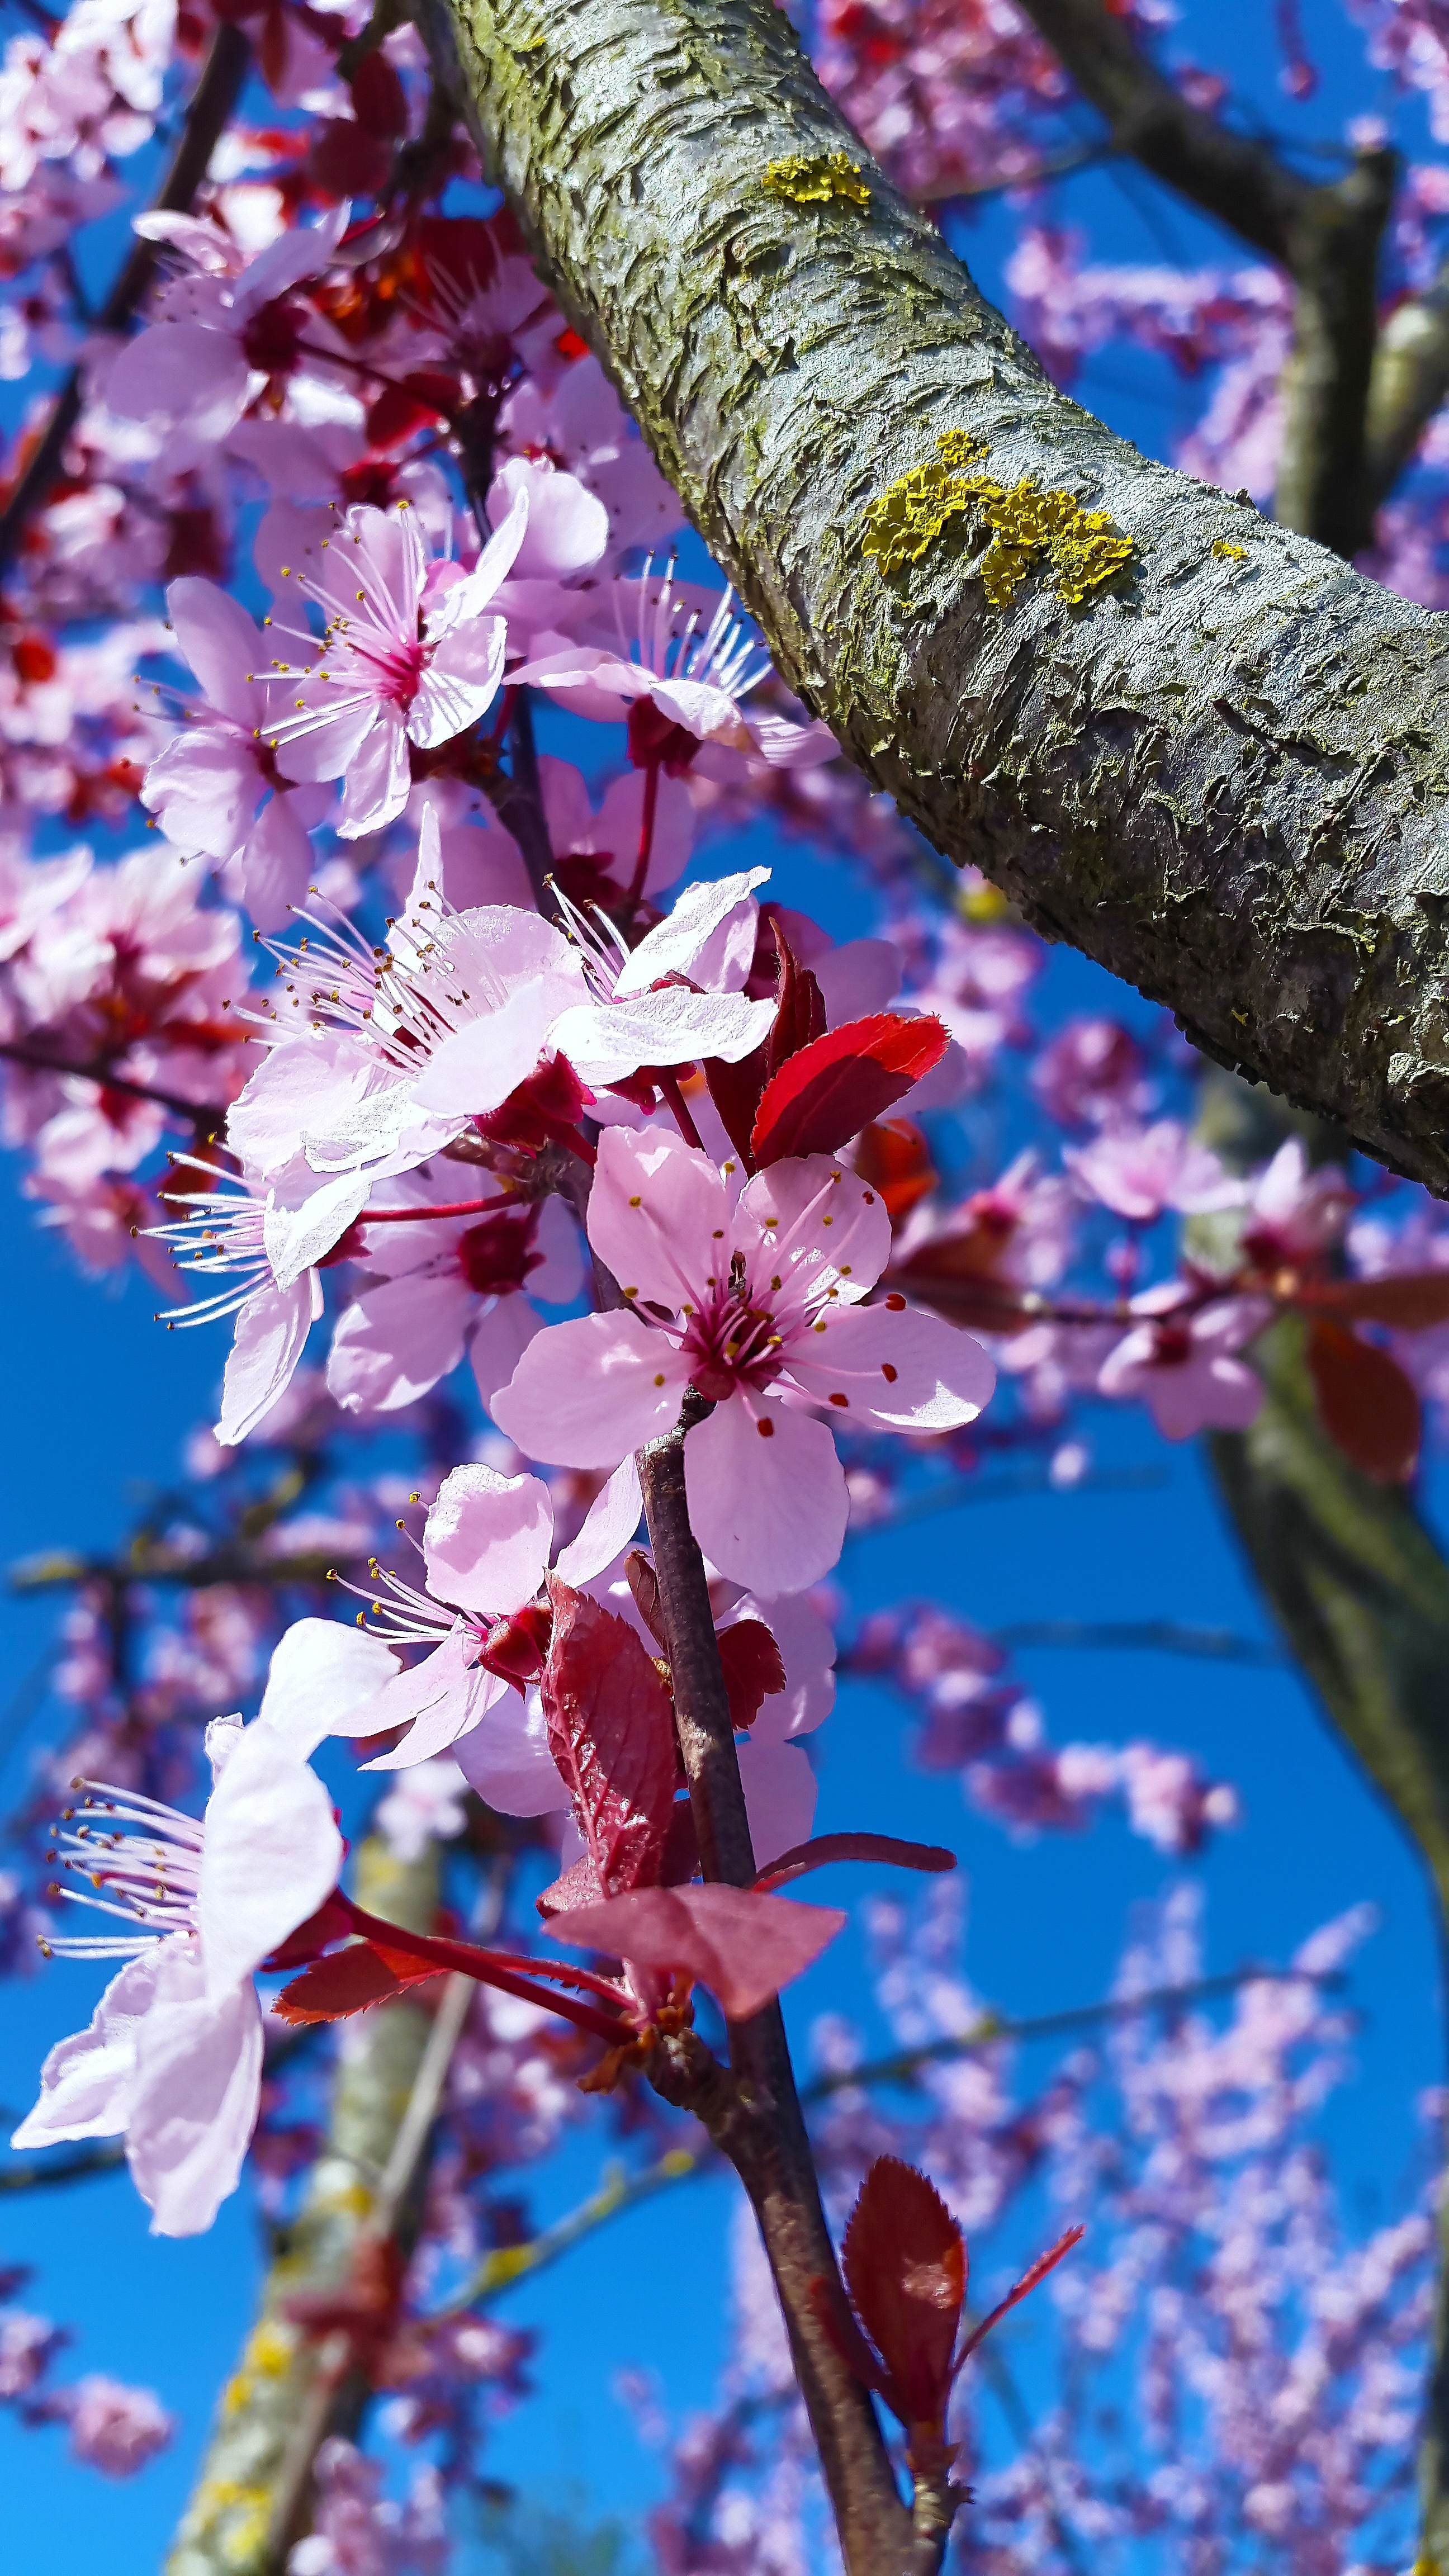
tree, nature, branch, blossom, light, plant, wood, sunshine, white, flower, petal, bloom, summer, food, spring, produce, color, macro, botany, blue, colorful, pink, close, flora, season, cherry blossom, flowers, farbenpracht, sunny, bright, mood, early bloomer, cherry, full bloom, macro photography, spring awakening, flowering plant, flower fullness, bright colours, woody plant, land plant